Naval Tata

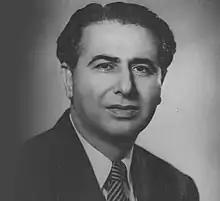

Naval Hormusji Tata (30 August 1904 – 5 May 1989) was an Indian industrialist and philanthropist who was a noted alumnus of the Tata Group. He was the adopted son of Sir Ratanji Tata, and also the father of Ratan Tata, Jimmy Tata and Noel Tata.